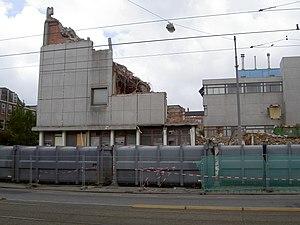
Destruction du bâtiment de l'institut Jan Swammerdam, rue Eerste Constantijn Huygensstraat à Amsterdam, Pays-Bas.